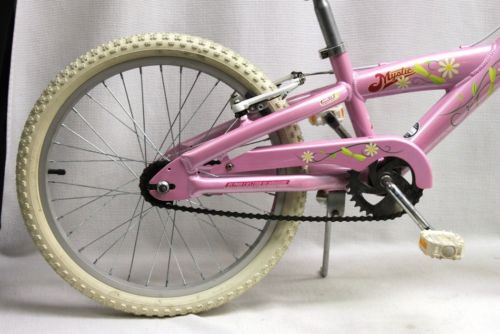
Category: bicycle